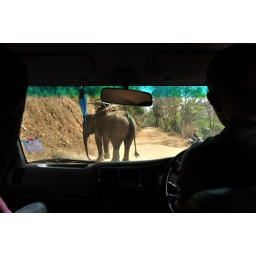
elephant in the road